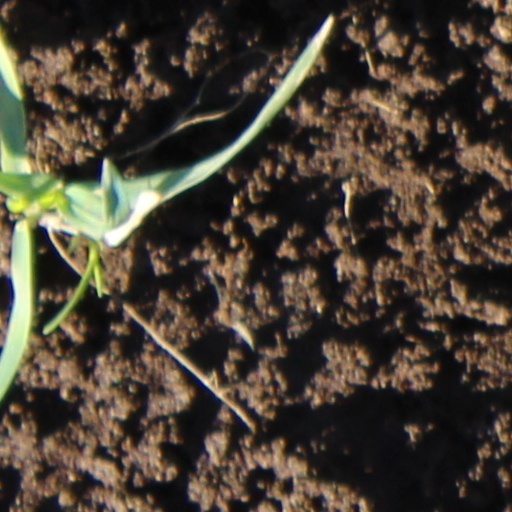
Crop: wheat